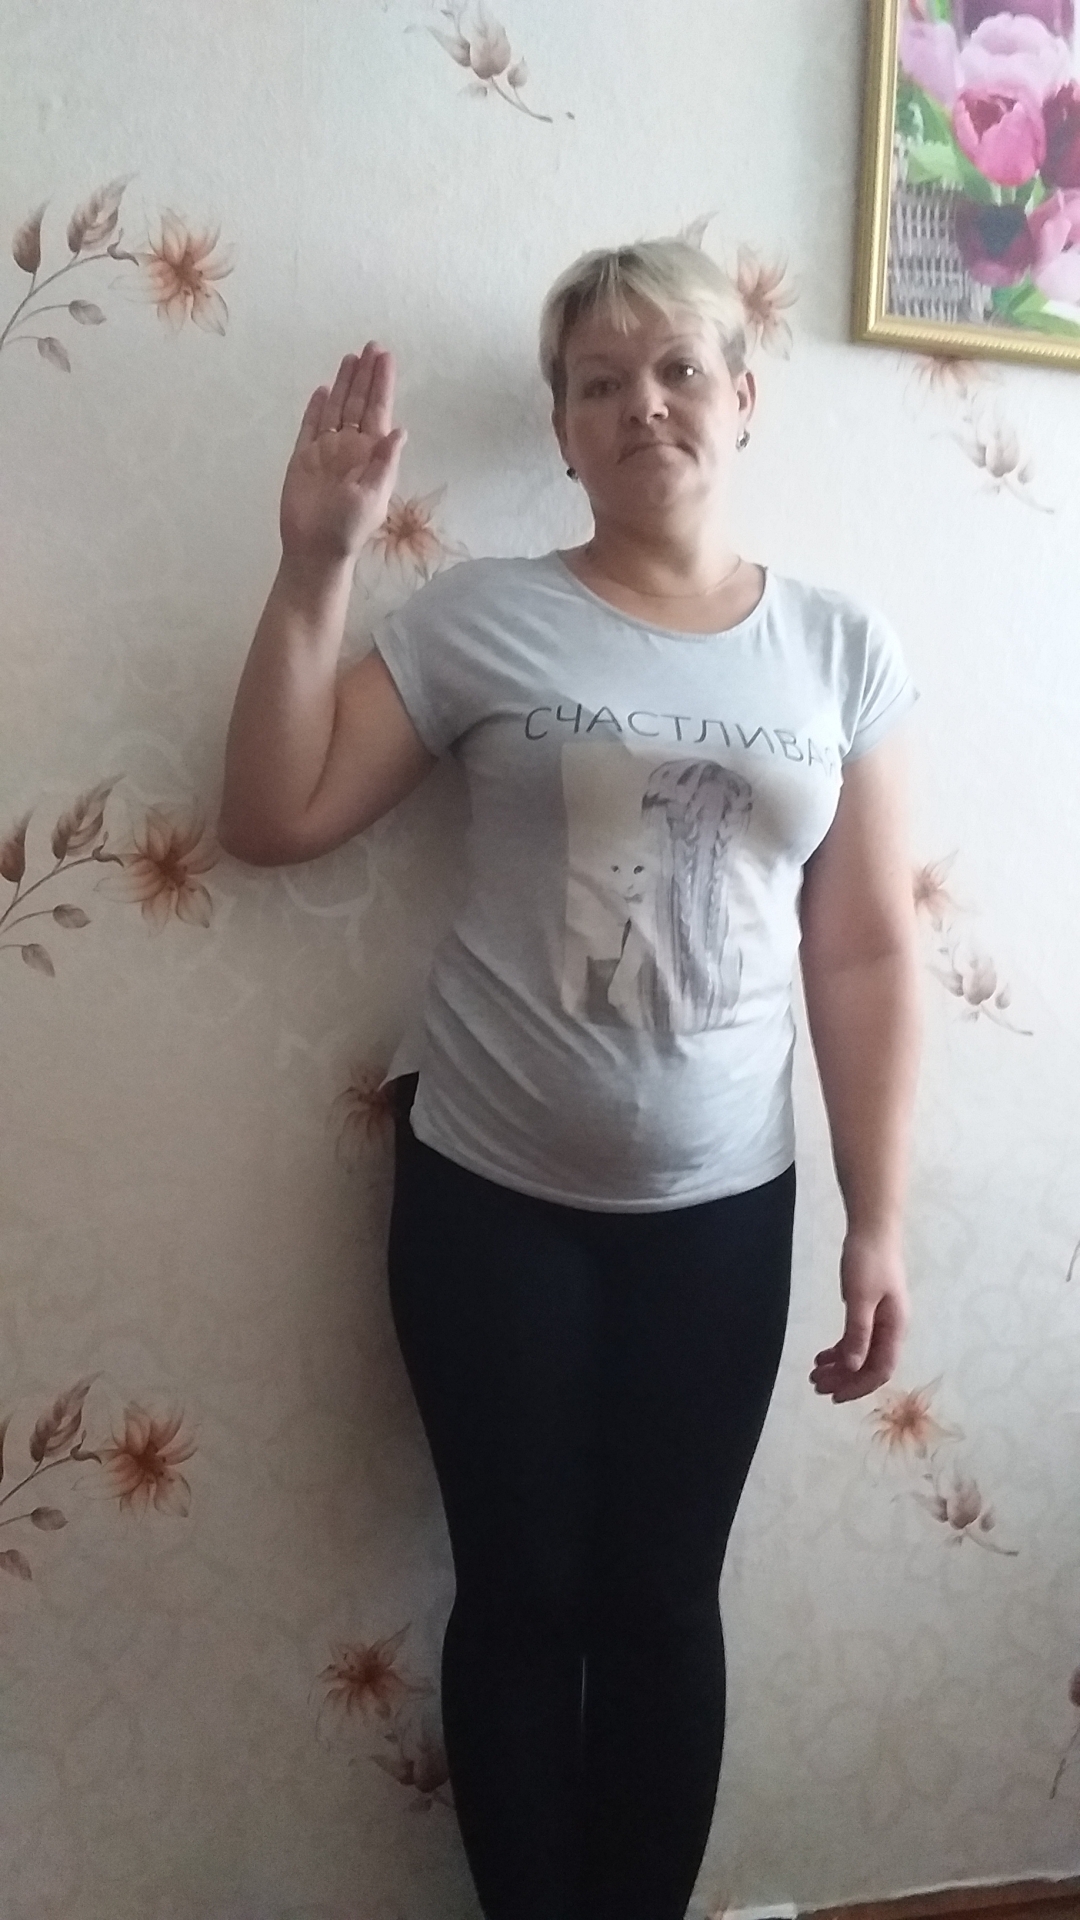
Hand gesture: stop